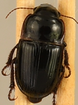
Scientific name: Euryderus grossus
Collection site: Central Plains Experimental Range NEON (CPER), plot CPER_003